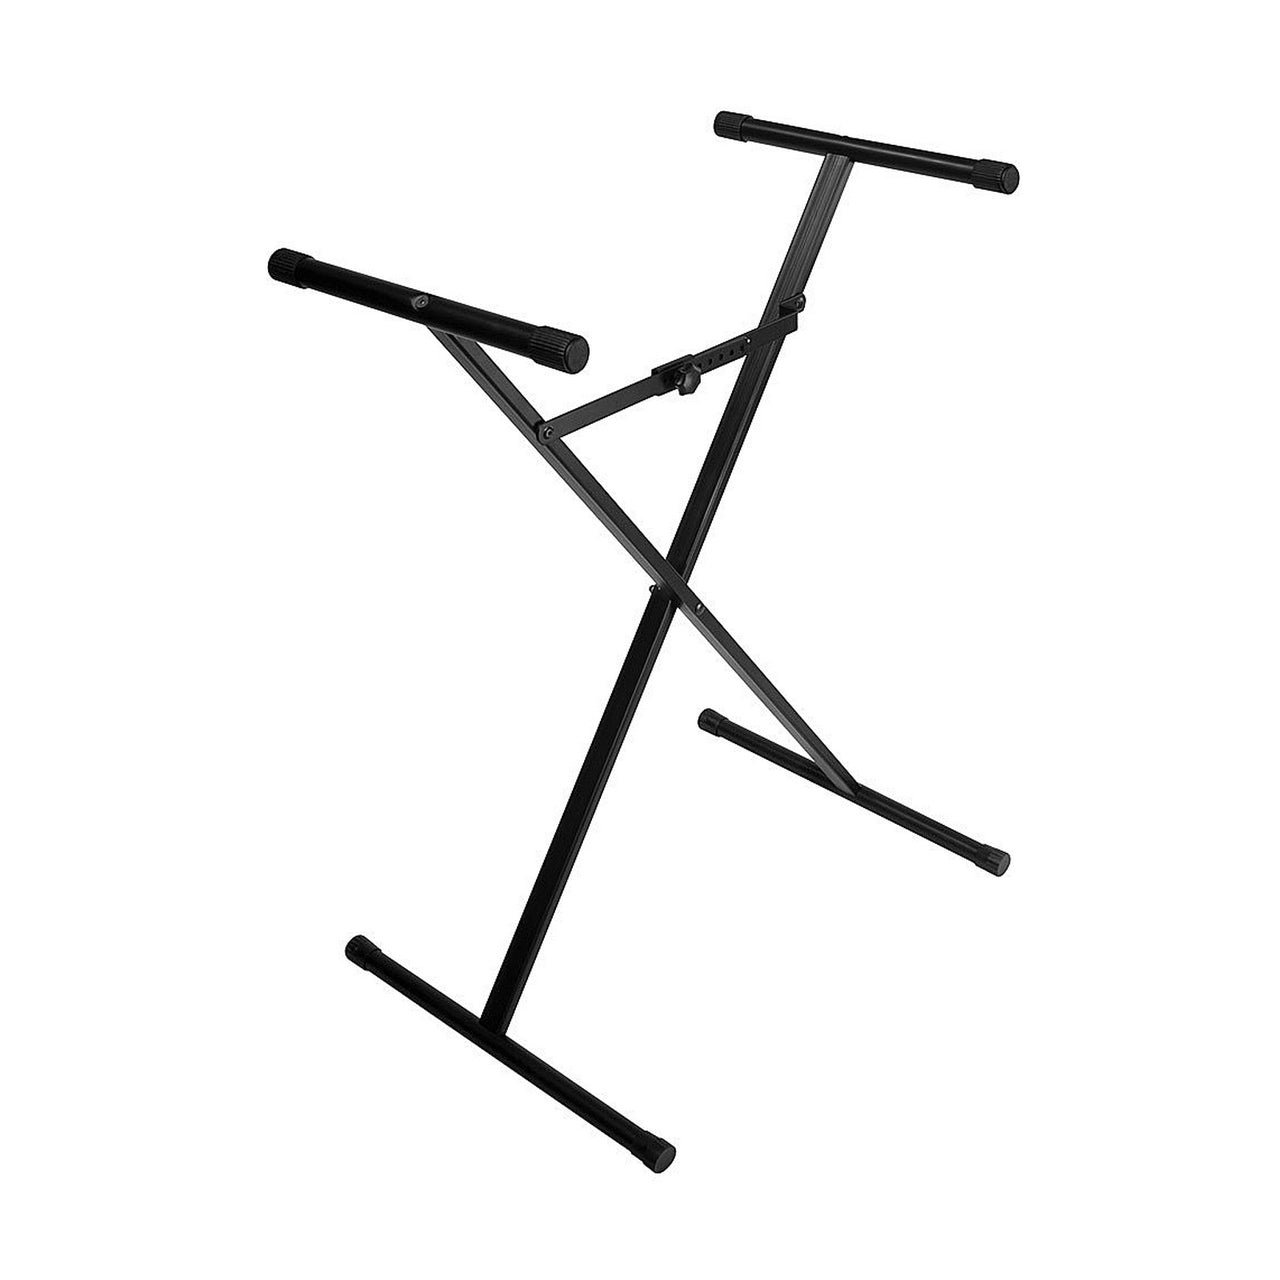
Ultimate Support JS-XS300 Single Brace X-Style Keyboard Stand Unassembled
Brand: Ultimate Support
Ultimate Support JS-XS300 Single Brace X-Style Keyboard Stand Unassembled Set up your keyboard on a sturdy, lightweight stand, with the X-style keyboard stand. Easily adjustable to sitting or standing heights thanks to the large tightening knob, the X-style keyboard stand accommodates a variety of playing situations. The unit folds flat for easy transport and storage. Information, specifications, colors, and materials subject to change. Key Features Unassembled single-braced X-Stand Strong, sturdy steel design Five height positions 65 lbs. load capacity Technical Specifications Product Name: JS-XS300 Part Number: 16837 Height: 25.25” – 38.5” (641mm – 978mm) Leg Depth: 18.75” (476mm) Arm Depth: 13.25” (337mm) Steel Tubing: 1” (25mm) Load Capacity: 65 lbs. (29.5 kg) Weight: 4.65 lbs. (2.1 kg)
Category: Arts & Entertainment > Hobbies & Creative Arts > Musical Instrument & Orchestra Accessories > Musical Keyboard Accessories > Musical Keyboard Stands > X-Style Stands